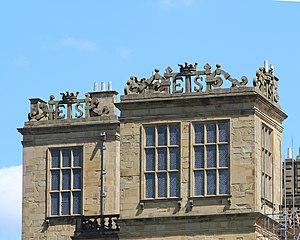
Hardwick Hall, dans le Derbyshire, est l’un des manoirs élisabéthains les plus remarquables d’Angleterre. Comme les deux autres châteaux construits par l’architecte Robert Smythson : Longleat et Wollaton Hall, Hardwick Hall est l'une des premières manifestations de la Renaissance anglaise en architecture, qui s'imposa à une époque où la fortification des châteaux était une précaution devenue futile.